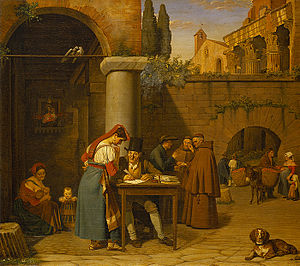
Ernst Meyer (maler)
Ernst Meyer, En romersk gadeskriver skriver et brev for en ung pige, 1827, Thorvaldsens Museum.
Ernst Meyer var en dansk genremaler.